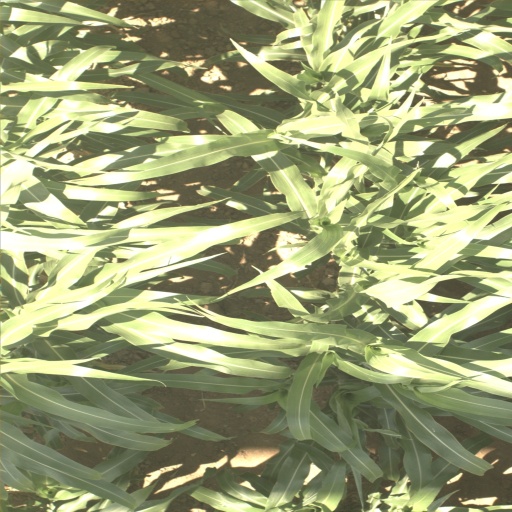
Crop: sorghum